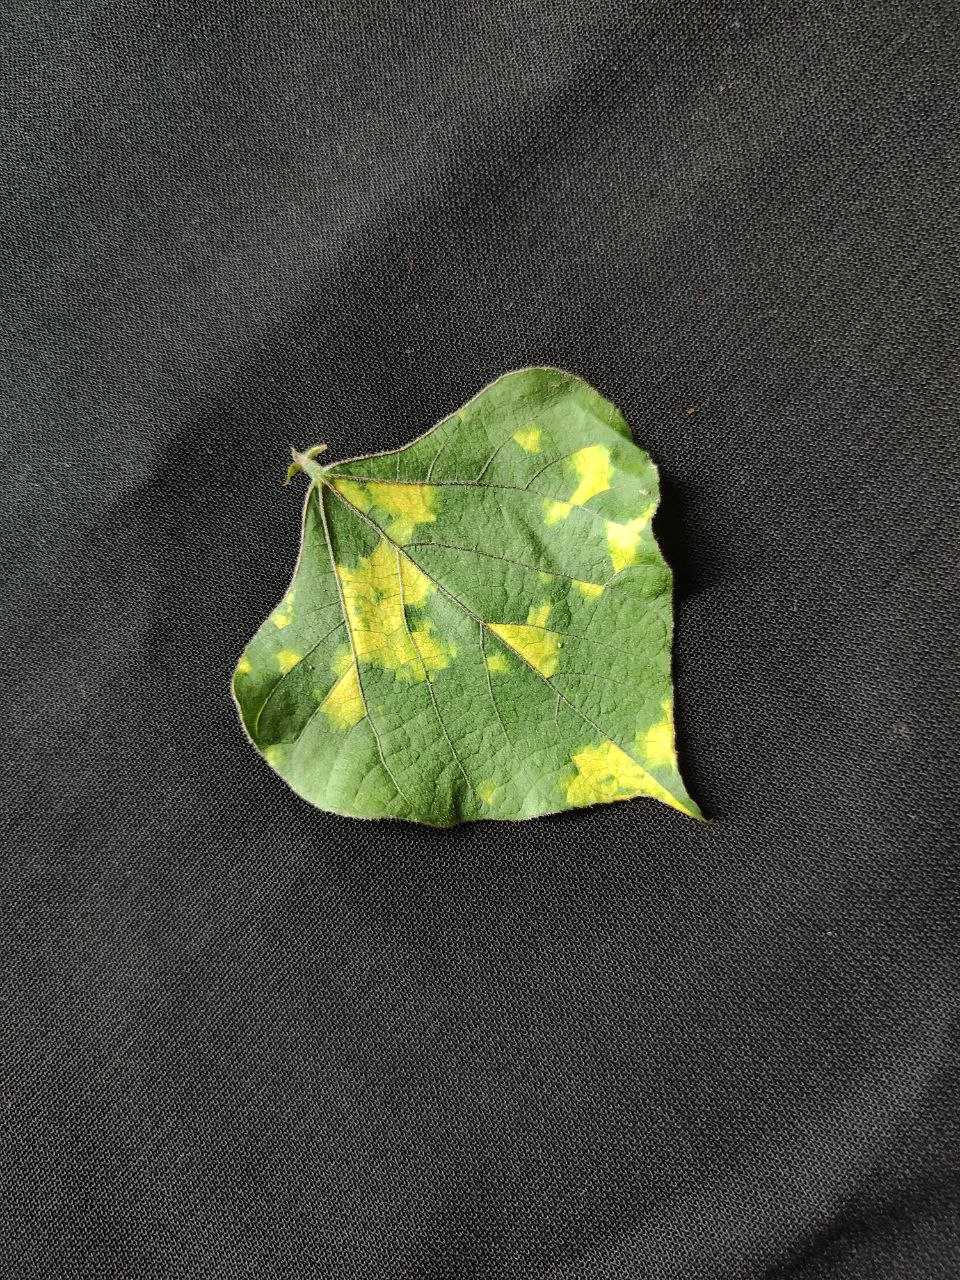
Crop: bean
Leaf condition: Mosaic Virus